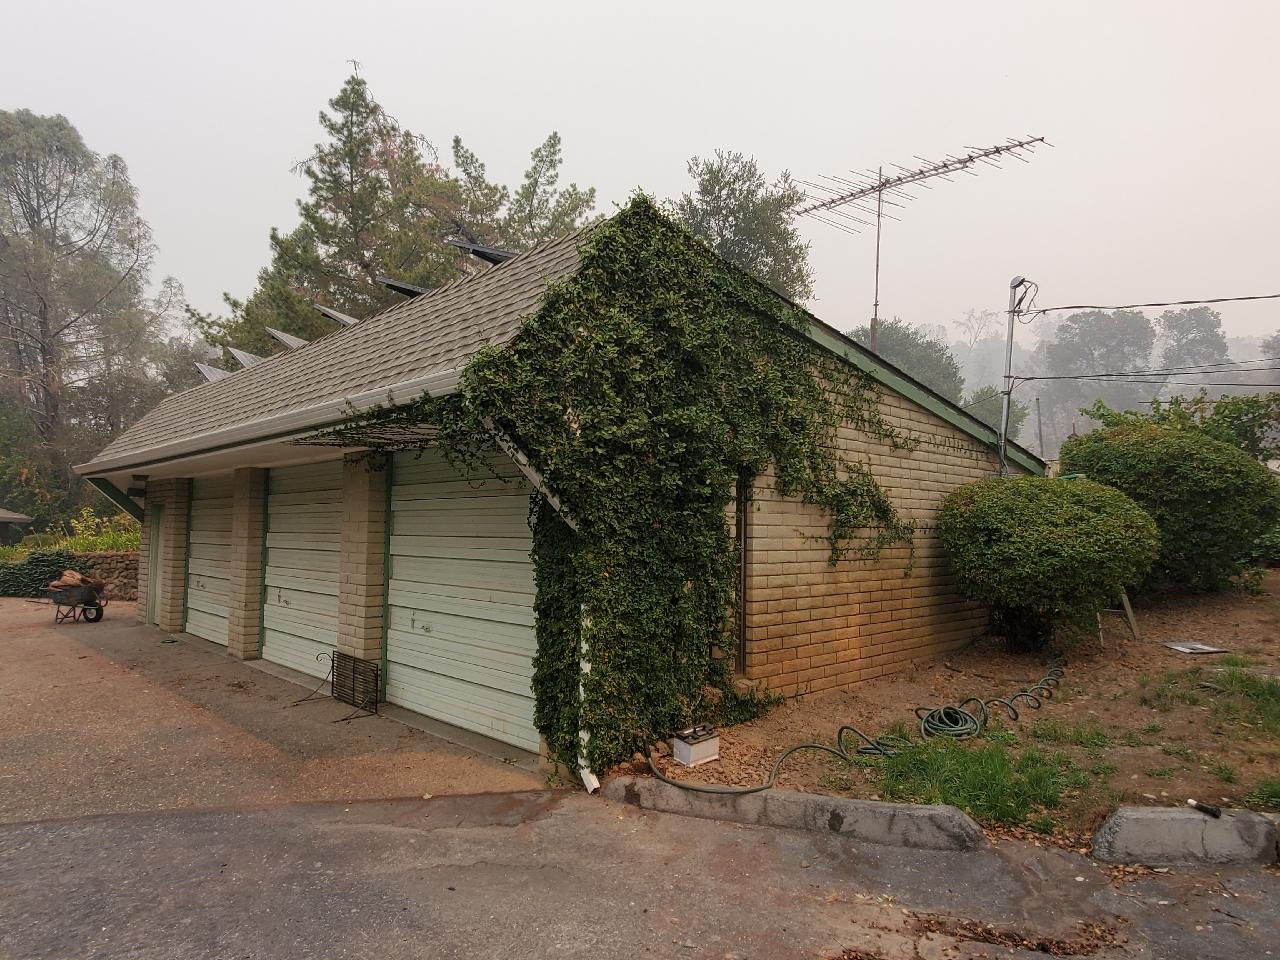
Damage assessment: no_damage